Artists of the Tudor court

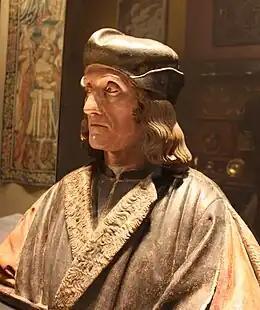
Posthumous terracotta bust of Henry VII by Pietro Torrigiano

Many of the artists active at the Tudor court were connected by ties of family, marriage, and training. Lucas Horenbout (often called Hornebolt in England), who began painting and illuminating for Henry VIII in the mid-1520s, was accompanied in his workshop by his sister Susannah, who was also an illuminator. It is generally accepted that Lucas Horenbout taught Hans Holbein the Younger the techniques of painting miniatures on vellum when Holbein was engaged by Henry VIII in the early 1530s.